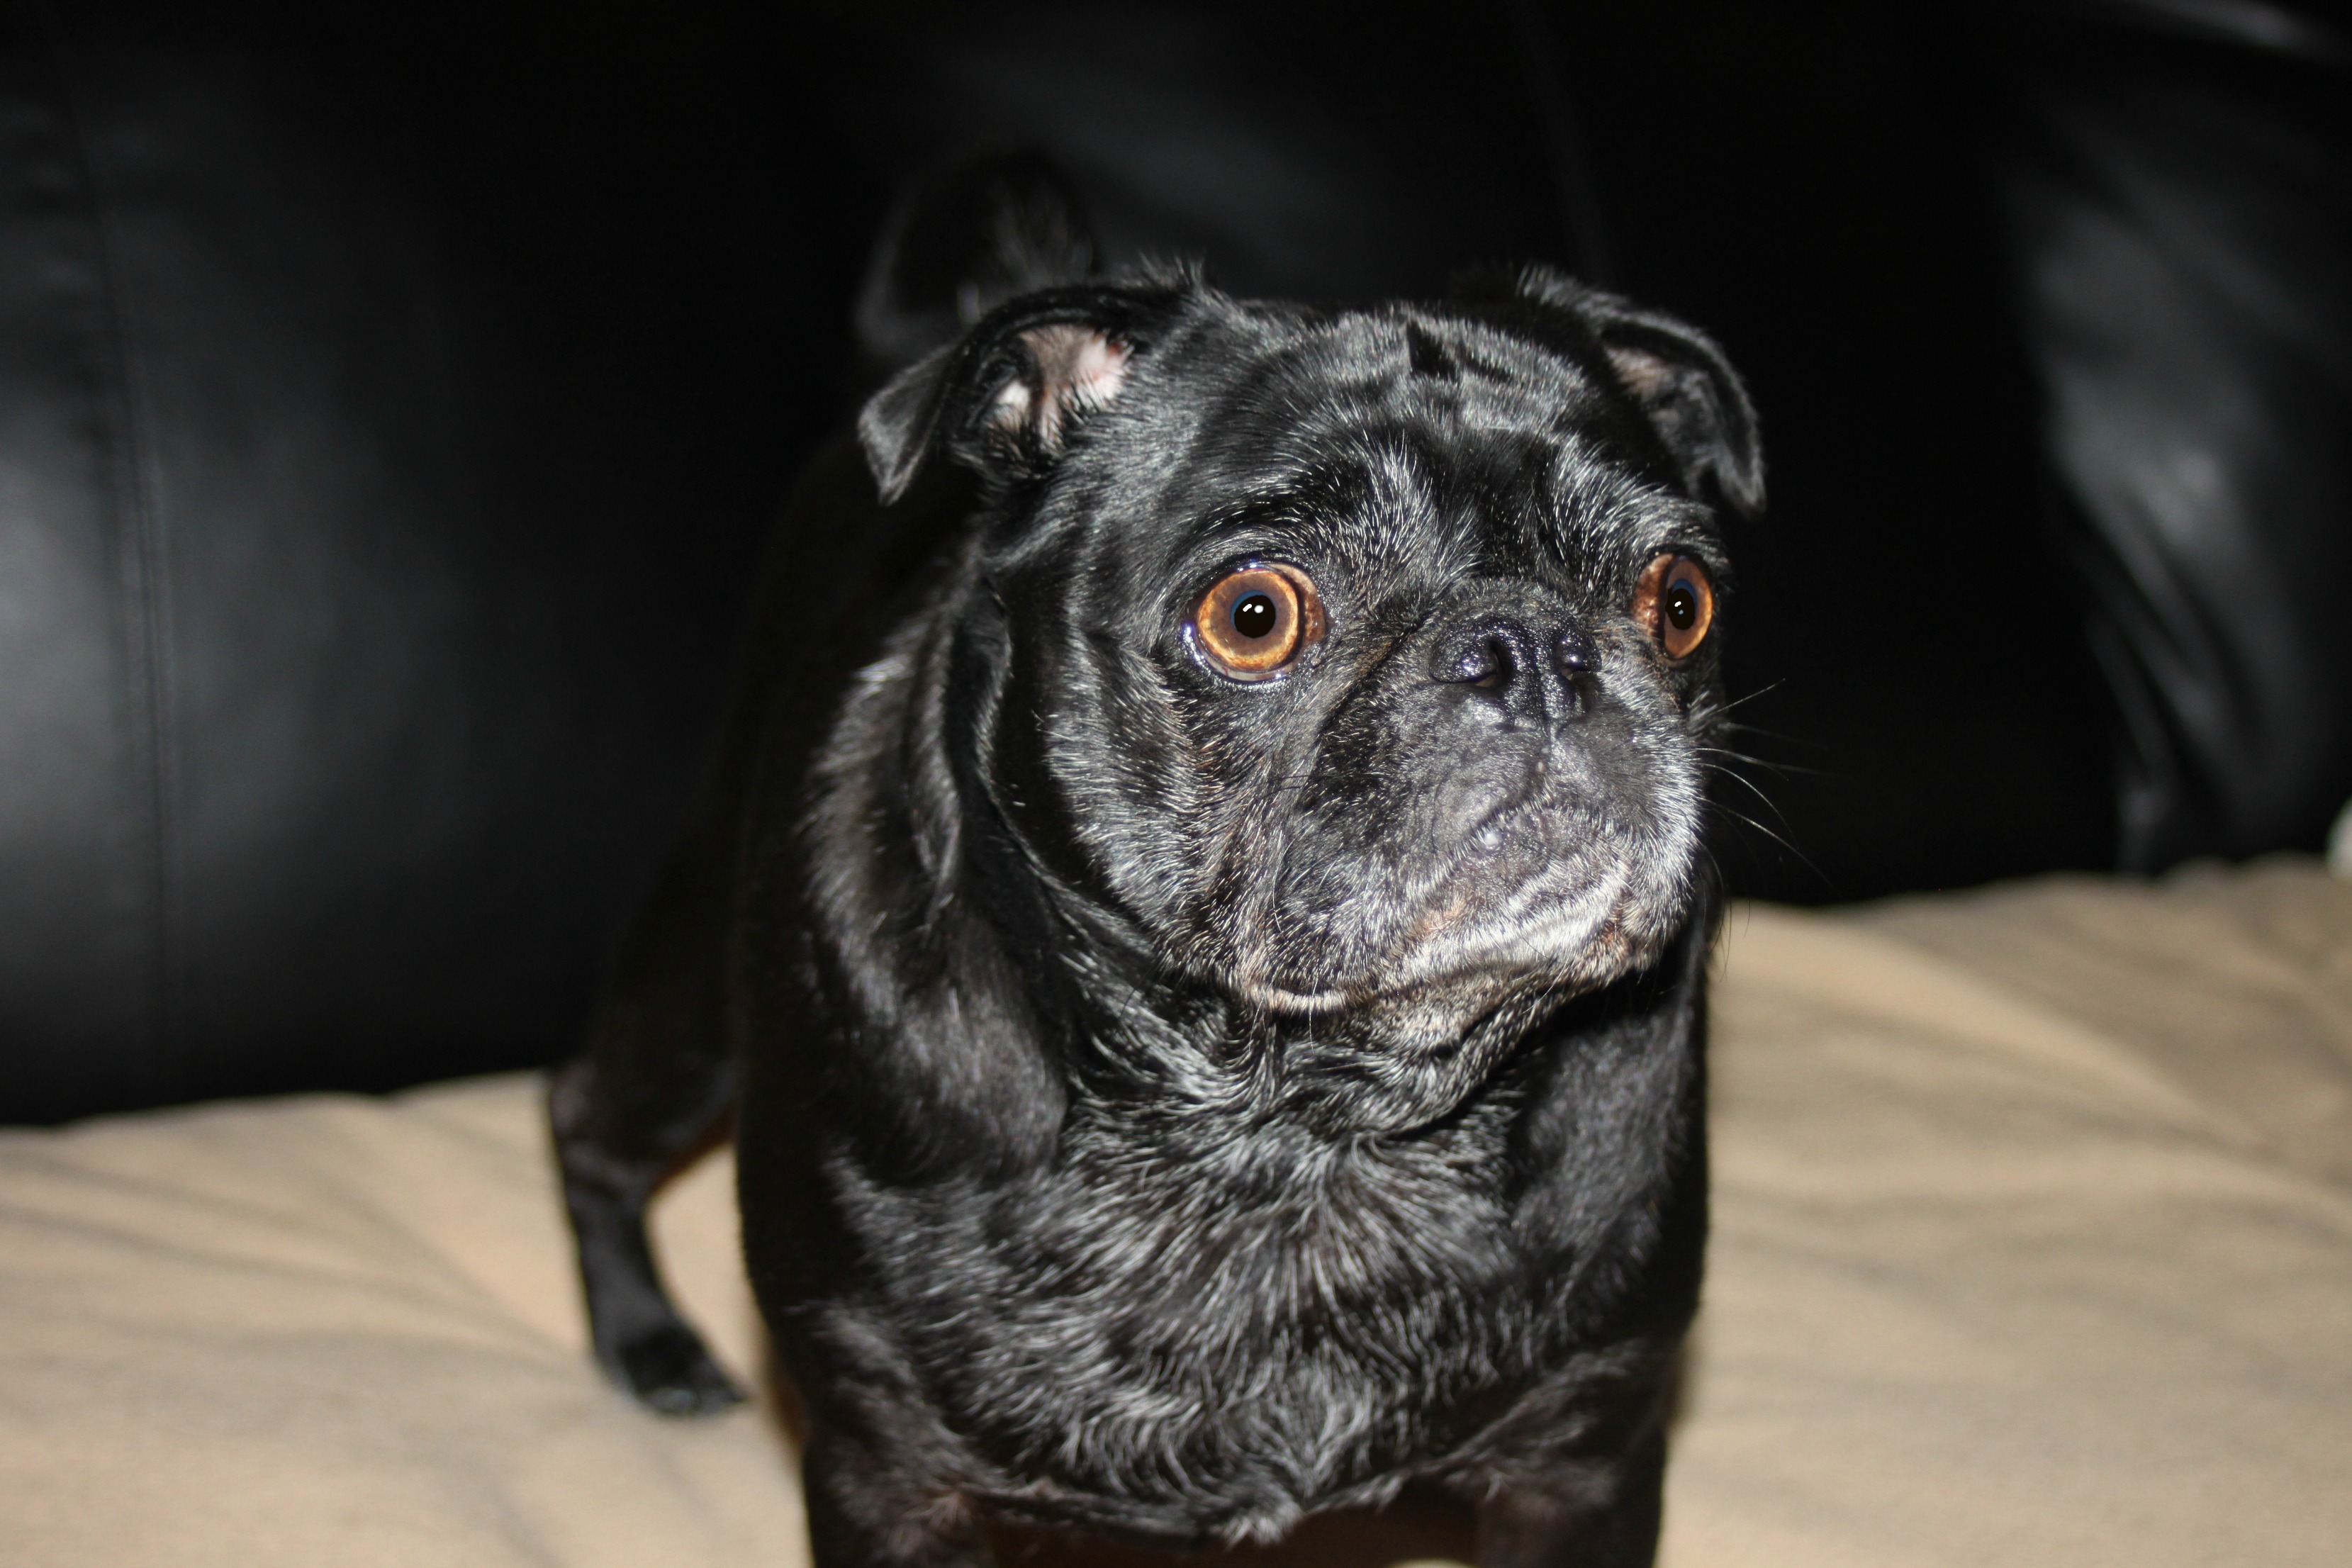
puppy, dog, animal, canine, pet, portrait, mammal, black, friend, pug, snout, vertebrate, domestic, breed, doggy, pedigree, dog like mammal